Jared Lee Loughner

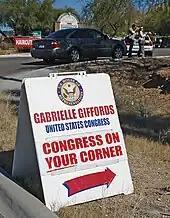
Roadside sign at the scene the day of the shooting.

Loughner allegedly purchased the 9mm Glock pistol used in the shooting from a Sportsman's Warehouse in Tucson on November 30, 2010. The night before the shooting, at 2:05 a.m. he left a message on a friend's voicemail saying, "Hey man, it's Jared. Me and you had good times. Peace out. Later." In a MySpace post the morning of the shooting at 4:12 a.m. he wrote, "Goodbye friends. Please don't be mad at me. The literacy rate is below 5%. I haven't talked to one person who is literate. I want to make it out alive. The longest war in the history of the United States. Goodbye. I'm saddened with the current currency and job employment. I had a bully at school. Thank you. P.S. – plead the fifth!"